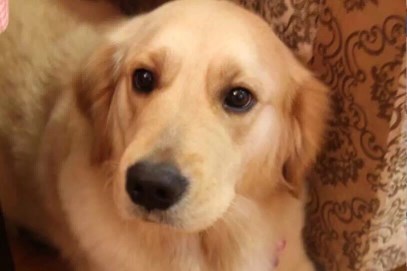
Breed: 5355-n000126-golden_retriever